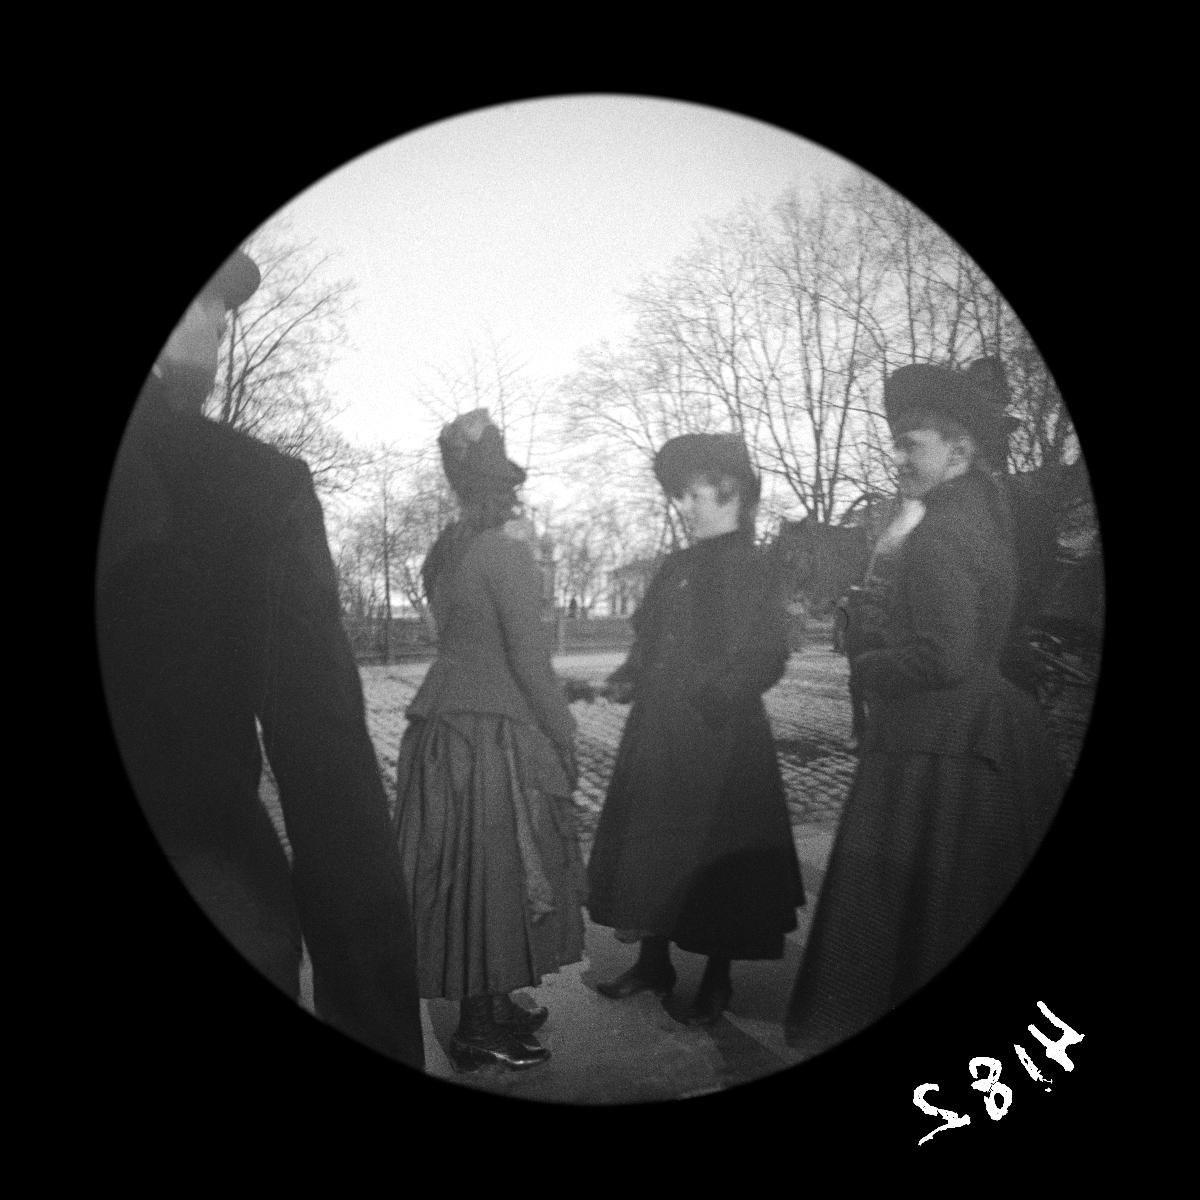
Alice Högström (os
sisällön kuvaus: Alice Högström (os. Wikström) sekä Naima Lagerborg (von Stedingk) mustavalkoinen
Kuvaaja: Wasastjerna, Nils Jakob, valokuvaaja
Ajankohta: kuvausaika 1889 toukokuu
Aiheet: Högström, Alice, Lagerborg, Naima, jalankulkijat, kadut, naiset, viheralueet